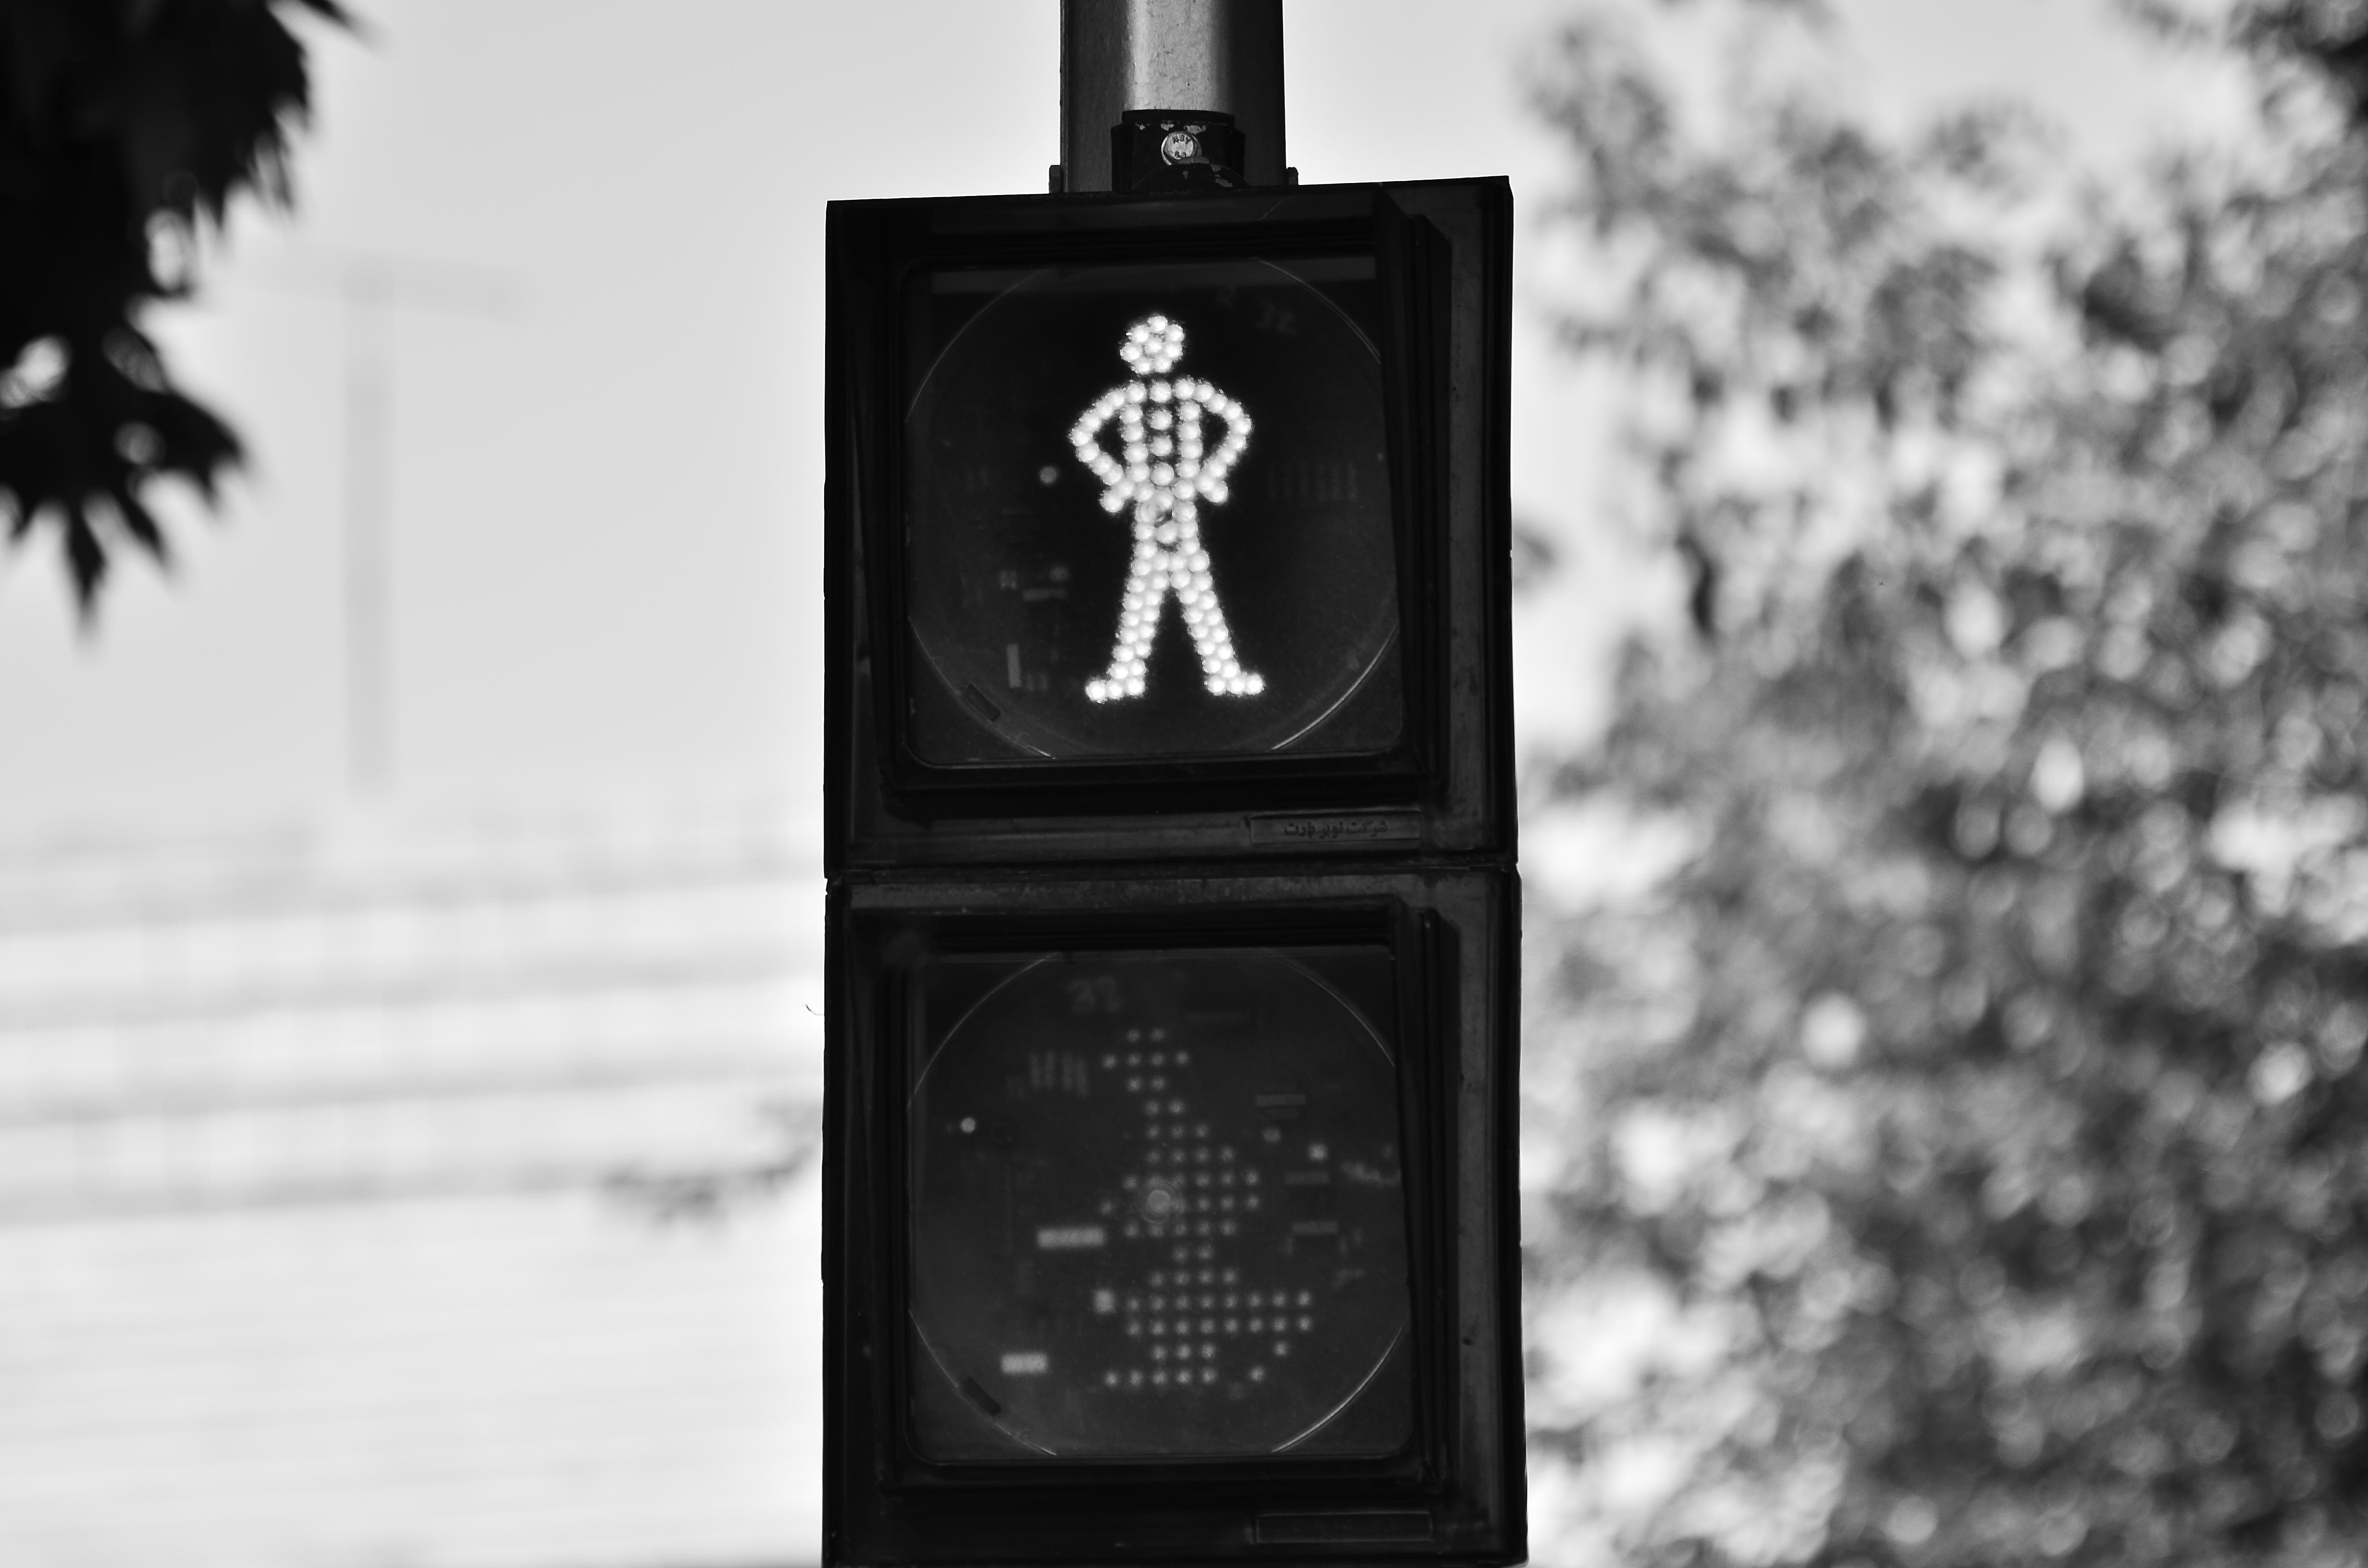
watch, black and white, white, black, monochrome, brand, photograph, monochrome photography